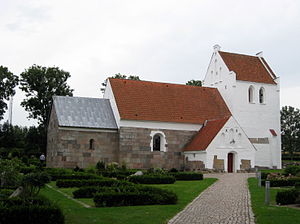
Klarup Sogn
Klarup Kirke, Aalborg Kommune
Klarup Sogn var et sogn i Aalborg Østre Provsti. Sognet lå i Aalborg Kommune; indtil Kommunalreformen i 1970 lå det i Fleskum Herred.